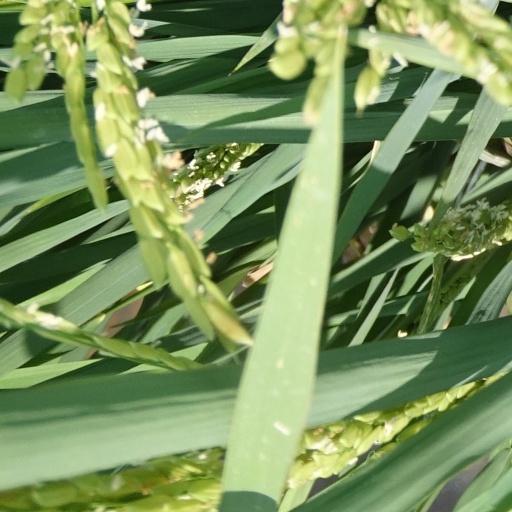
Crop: rice